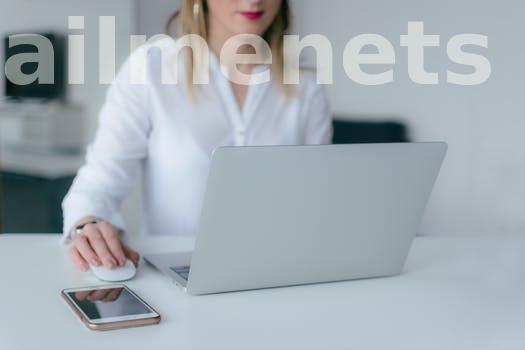
Label: Watermark